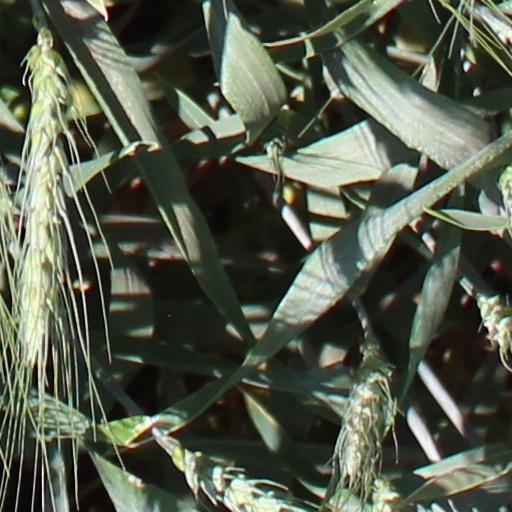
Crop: wheat